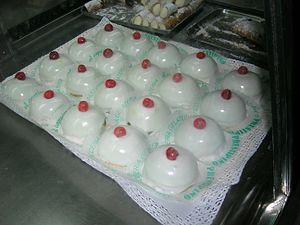
Santo Gato, littéralement « Sainte Chatte », est la désignation occitane d'Agathe de Catane. Ce glissement sémantique de Santa Agata, par aphérèse du a est le reliquat d'un folklore religieux très vivace au Moyen Âge ayant attribué à la martyre aux seins coupés des prétendus pouvoirs sur les éléments et les saisons.
Les religions de l'Antiquité européenne, les cultes polythéistes qui ont précédé le christianisme, ont dû tout d'abord s'intégrer à la religion romaine antique. Celle-ci fut la première religion principale de l'Empire romain qui a conquis la majeure partie du continent européen, elle a donc supplanté les religions des peuples soumis. Mais le polythéisme leur a permis d'intégrer leurs dieux au panthéon Romain et de continuer leur culte. Mais à partir du IVᵉ siècle les empereurs romains ont commencé à se convertir à la religion chrétienne, un culte monothéiste exclusif. Le christianisme devint la religion de l’État et les cultes aux dieux anciens furent de plus en plus réprimés et qualifiés de « païens » mais ils ne disparurent pas totalement pour autant : ils subsistèrent discrètement quelques siècles sous forme brute et les dirigeants chrétiens assimilèrent des parties de ces cultes pour favoriser le syncrétisme pagano-chrétien en associant les dieux à des saints et en christianisant de nombreux anciens lieux de cultes païens.